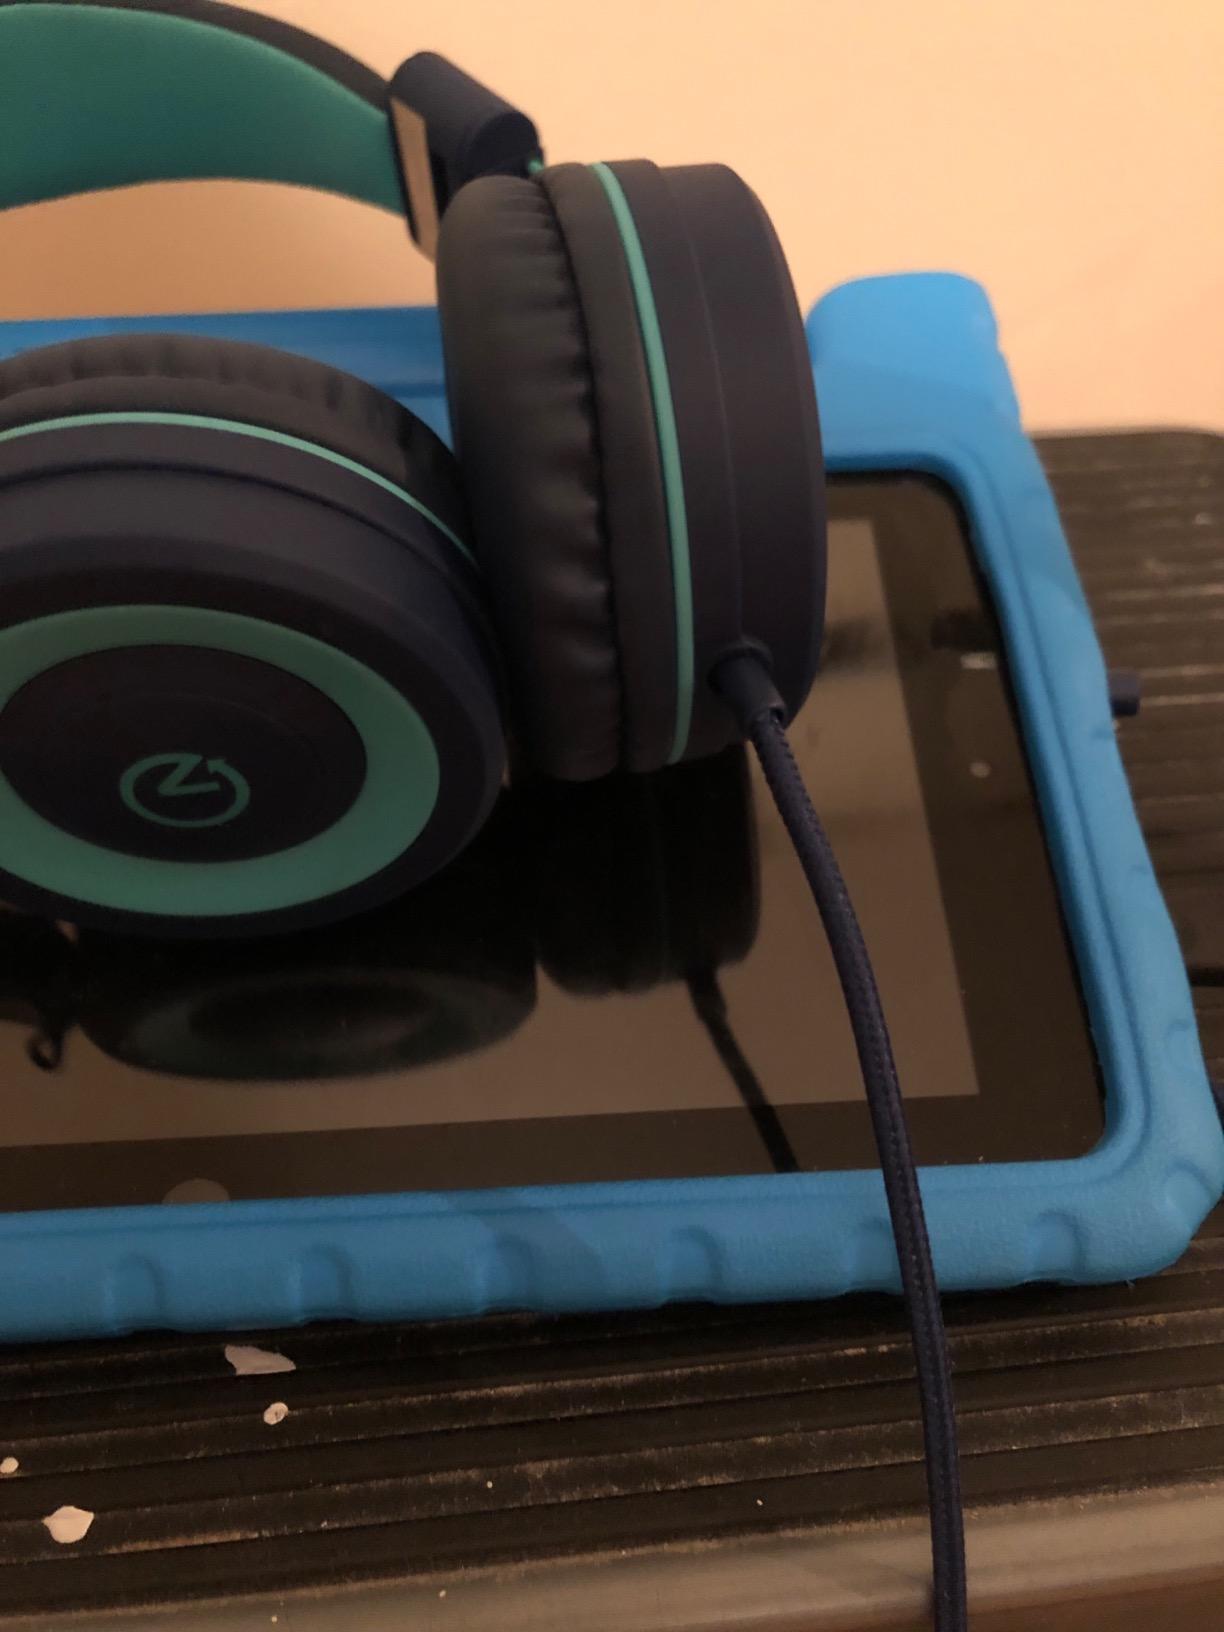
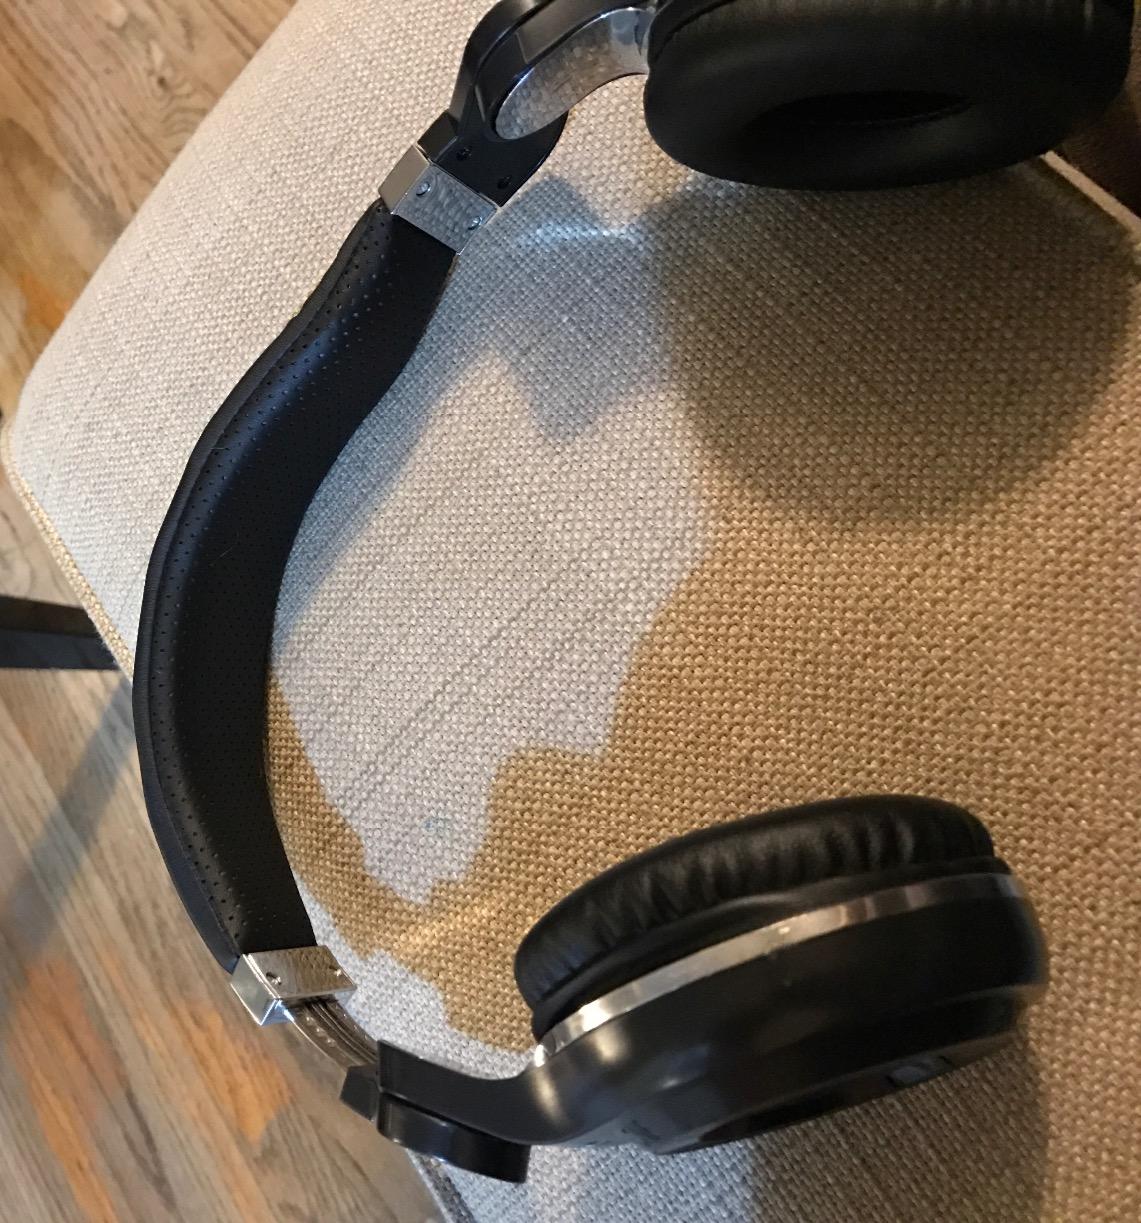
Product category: headphones
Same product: no